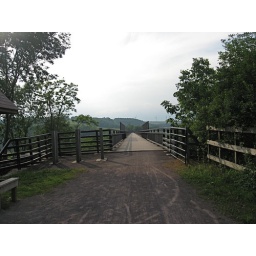
A seriously long bridge over Hwy 219 and Casselman river